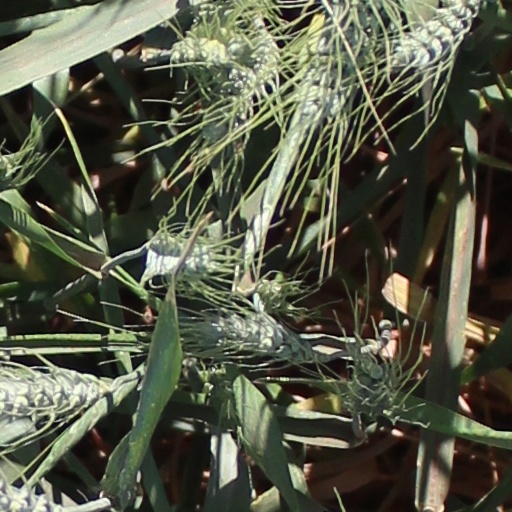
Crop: wheat